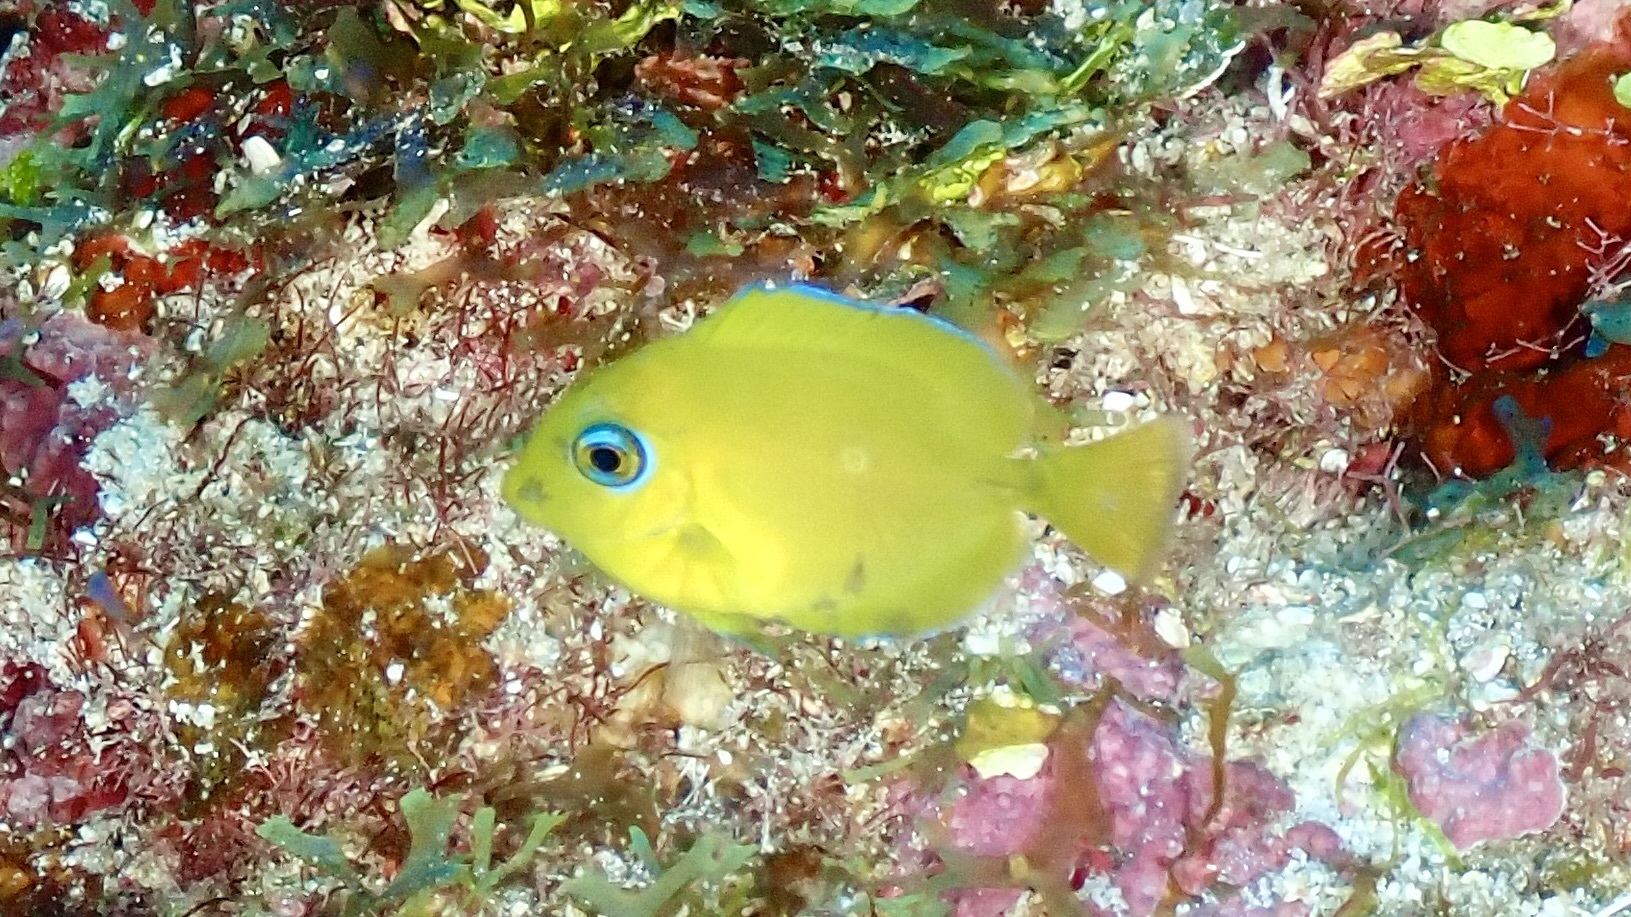
Acanthurus coeruleus (Atlantic Blue Tang)